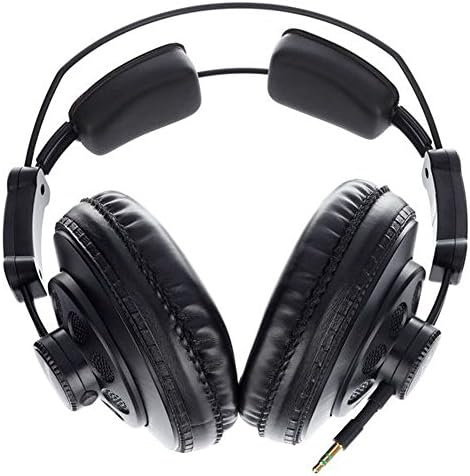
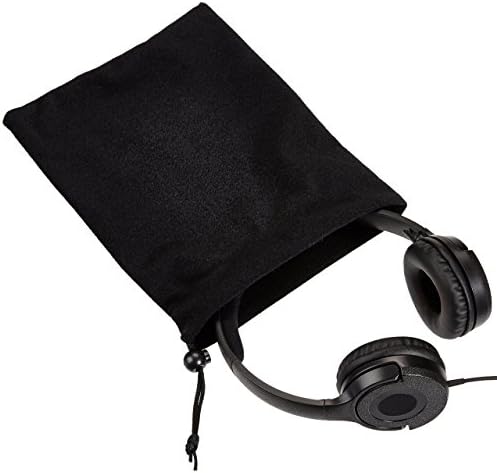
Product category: headphones
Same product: no